FanDuel Sports Network Indiana

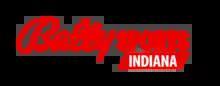
Former Bally Sports Indiana logo, used from 2021 to 2024

On December 14, 2017, as part of a merger between both companies, The Walt Disney Company announced plans to acquire all 22 regional Fox Sports networks from 21st Century Fox, including Fox Sports Indiana. However, on June 27, 2018, the Justice Department ordered their divestment under antitrust grounds, citing Disney's ownership of ESPN. On May 3, 2019, Sinclair Broadcast Group and Entertainment Studios (through their joint venture, Diamond Holdings) bought Fox Sports Networks from The Walt Disney Company for $10.6 billion. The deal closed on August 22, 2019. On November 17, 2020, Sinclair announced an agreement with casino operator Bally's Corporation to serve as a new naming rights partner for the FSN channels. Sinclair announced the new Bally Sports branding for the channels on January 27, 2021. On March 31, 2021, coinciding with the start of the 2021 Major League Baseball season, Fox Sports Indiana was rebranded as Bally Sports Indiana, resulting in 18 other Regional Sports Networks renamed Bally Sports in their respective regions. The first live sporting event shown on Bally Sports Indiana was the Pacers-Heat game at 7 PM on that day. It was preceded by the "Pacers Live" pregame show at 6:30 PM.